Thibaut de Blaison

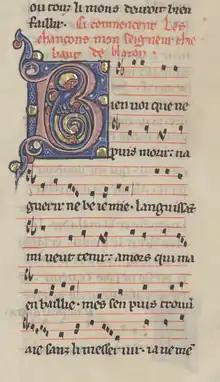
The music of "Bien voi que ne puis morir"

Thibaut de Blaison, Blason, or Blazon (died after March 1229) was a Poitevin nobleman, Crusader, and trouvère from a noble family with lands in Blason and Mirabeau. Eleven poems—one contested and one definitely spurious—have been ascribed to Thibaut in the chansonniers. Three further anonymous songs have also been attributed to him by Terence H. Newcombe, his modern editor.